Real Chance of Love season 2

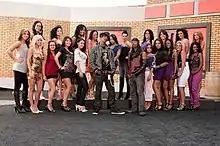
The Cast of "Real Chance of Love 2: Back in the Saddle"

Real Chance of Love 2: Back in the Saddle is the second season of the VH1 reality television dating series "Real Chance of Love". Ahmad Givens (Real) and Kamal Givens (Chance), former contestants on "I Love New York" are the central figures. The show premiered August 3, 2009. The show features twenty female contestants taking part in various challenges.